Plansee Group

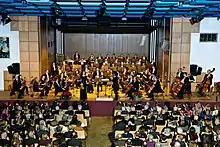
Impression (Plansee concerts)

The concerts were initiated by Hilde and Walter Schwarzkopf and have taken place on a regular basis since 1975. They are organised and financed by the Plansee Group. A season includes five predominantly classical concerts. The concert hall built on the Plansee Group premises in Reutte in 1978 serves as the canteen for employees during the day.